Derrike Cope

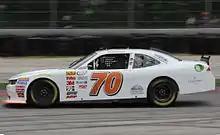
2015 Xfinity car at Road America

In 2014, Cope's team bought the equipment from the defunct ML Motorsports. After piecing together sponsorship deals early on, Youtheory agreed to sponsor Cope for the entire 2014 season, enabling Cope to race full-time for the first time since 2011. It was a much needed break for Cope, and he piloted the No. 70 Youtheory Chevrolet to a 22nd-place points finish. In January 2015, Cope announced that he would return to the Xfinity Series for the part-time 2015 season with Charlie's Soap as the sponsor. The 2015 season saw a dip in performance. At Auto Club, Cope's hauler was swarmed with bees. Several crew members, including Cope's wife, were stuck inside the hauler. Cope attempted 29 races, with Matt Frahm, Matt Waltz and Garrett Smithley running the remaining four. Cope returned in 2016, with him driving 28 races, Timmy Hill driving 2 races and Dexter Stacey driving the last three races of season. Cope missed the race at Daytona after issues in qualifying, but qualified the following week in Atlanta. During the Zippo 200 at The Glen, Cope radioed to his team that he was having a brake problem. Shortly after, the front end of the car exploded and black smoke blew from the car. NASCAR confiscated the car and investigated what had happened. Cope was unharmed. It was later discovered that the explosion was caused by tire failure triggered by excess heat from a broken spindle.